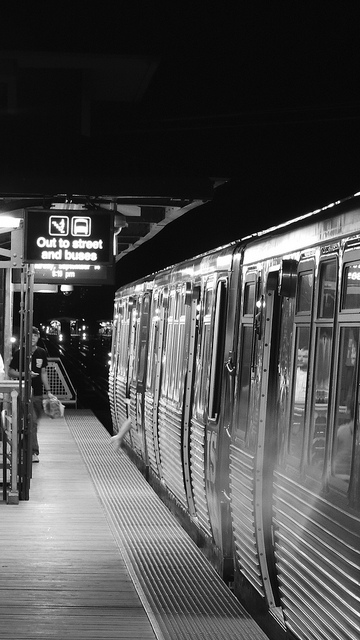
A secluded station next to a subway train.

A train stops at the station to pick up passengers.

A subway train drives past the station platform.

A train pulling into a stop at night.